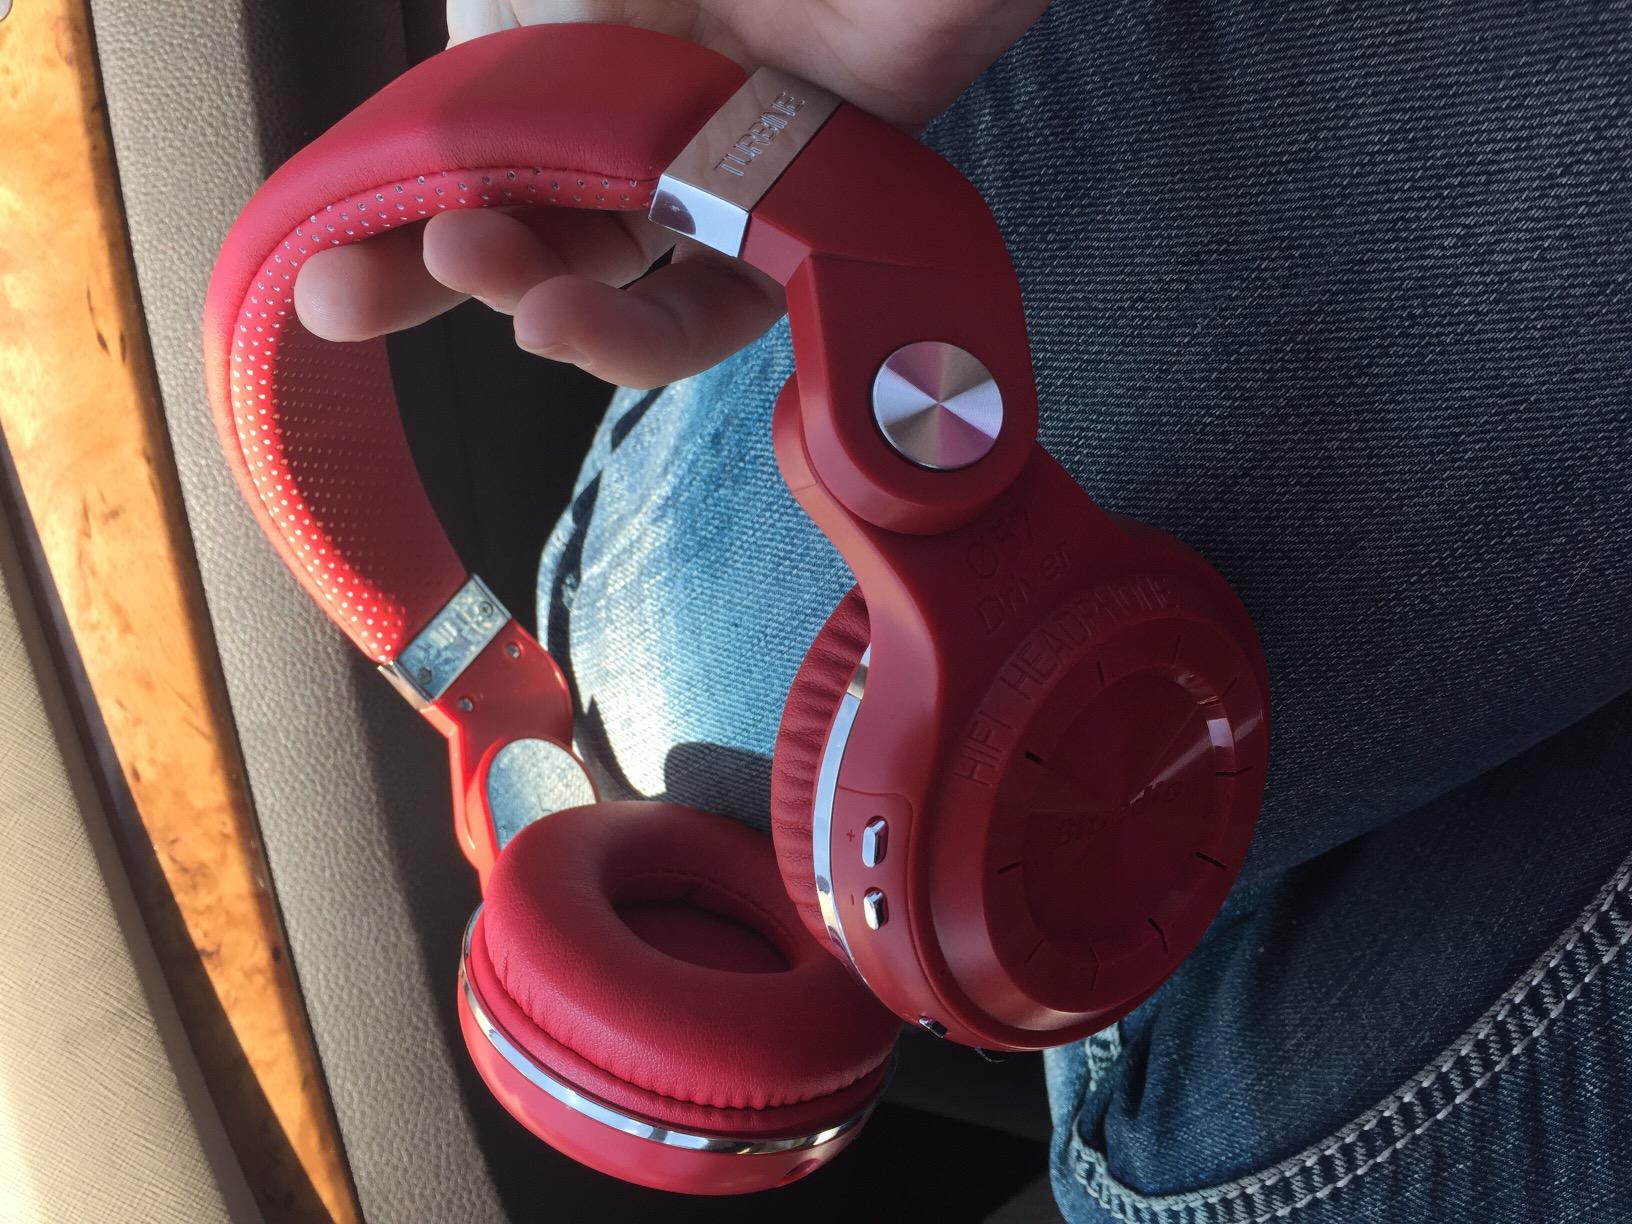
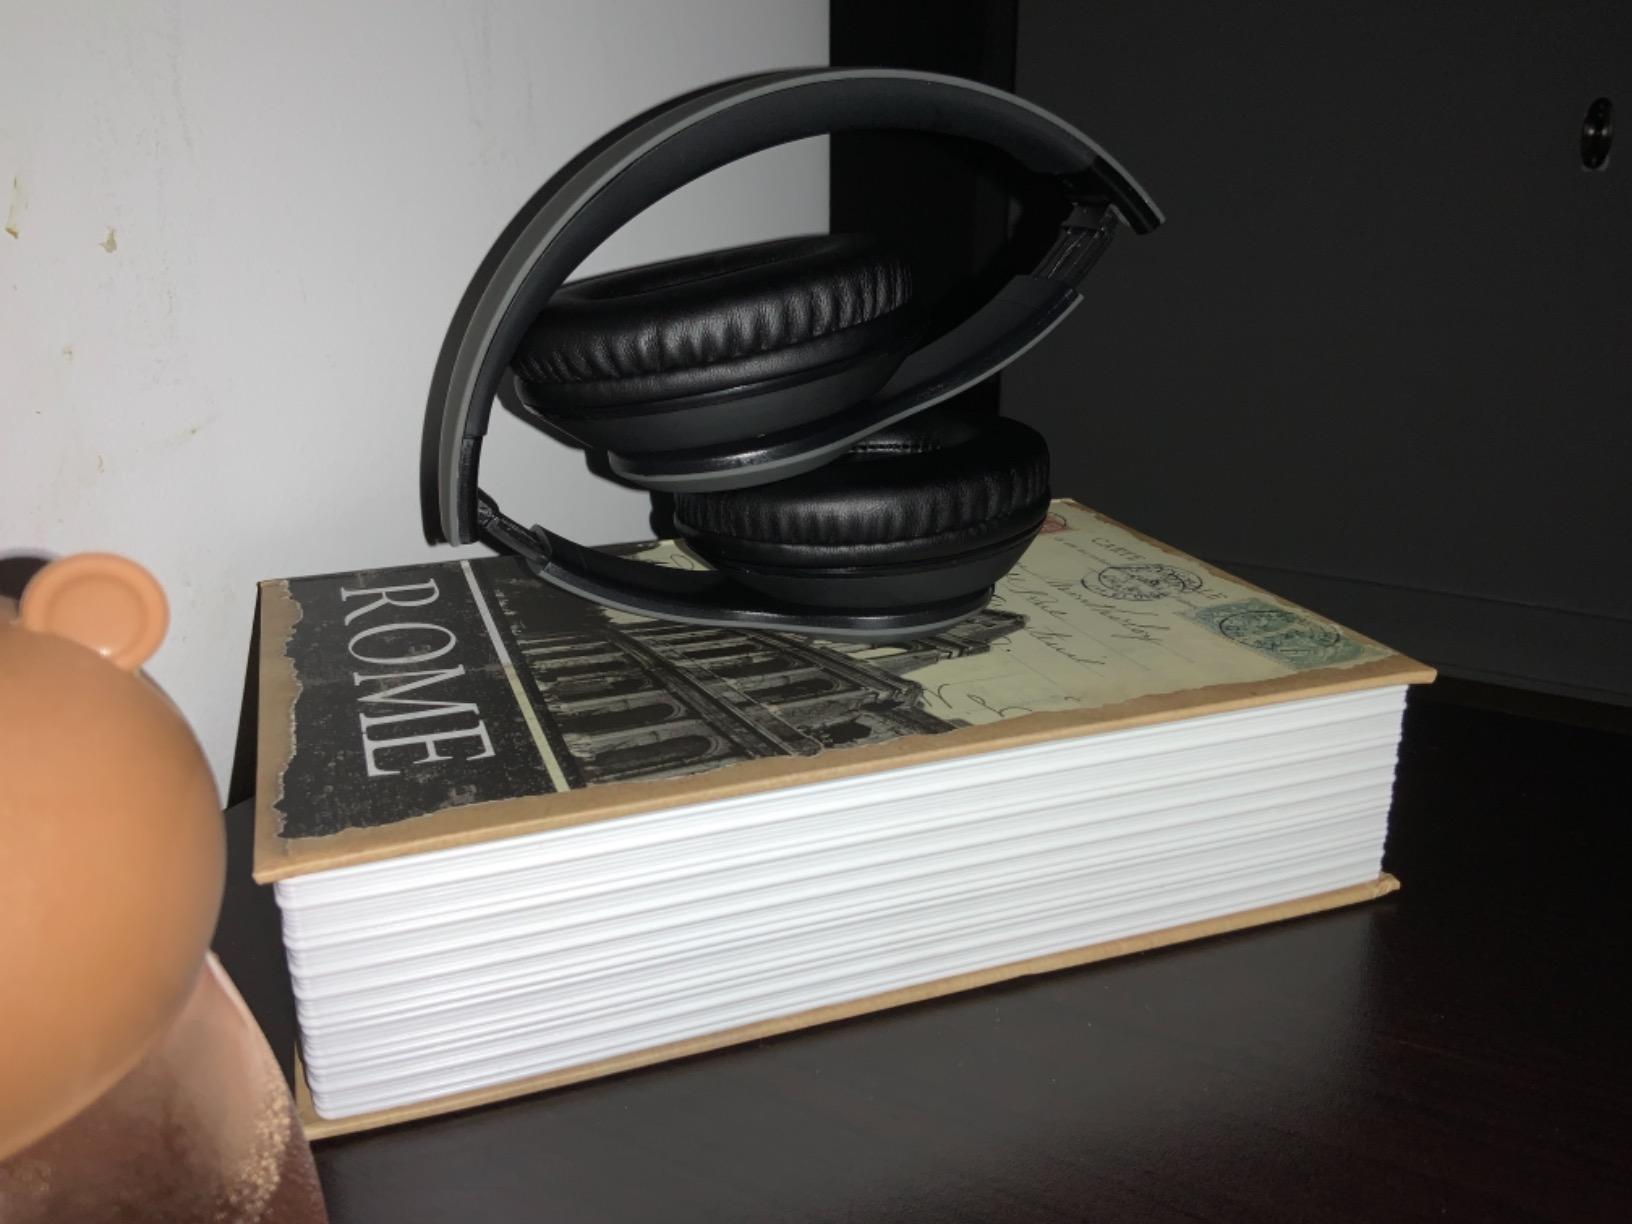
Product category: headphones
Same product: no